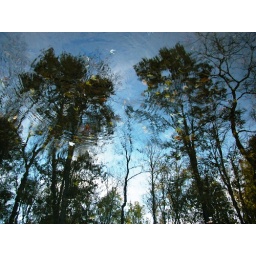
I'm thinking about photoshopping a red or yellow leaf in the middle of the rings.